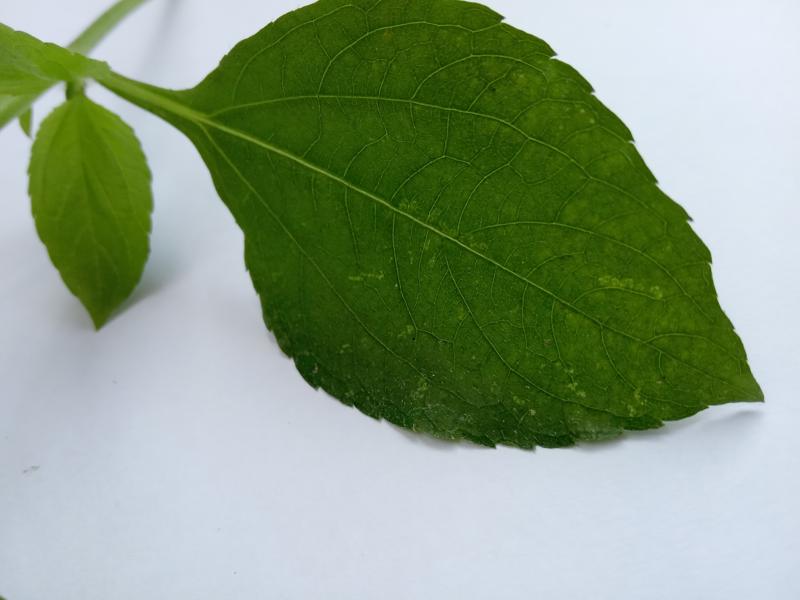
Weed species: Synedrella nodiflora